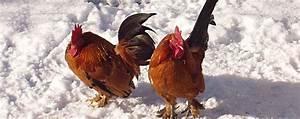
chicken